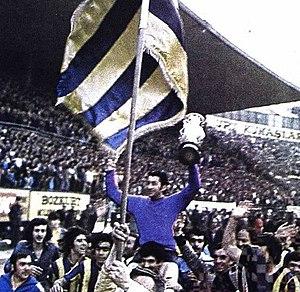
Ilie Datcu, né le 20 juillet 1937 à Bucarest, est un joueur de football roumain. Il jouait au poste de gardien de but.